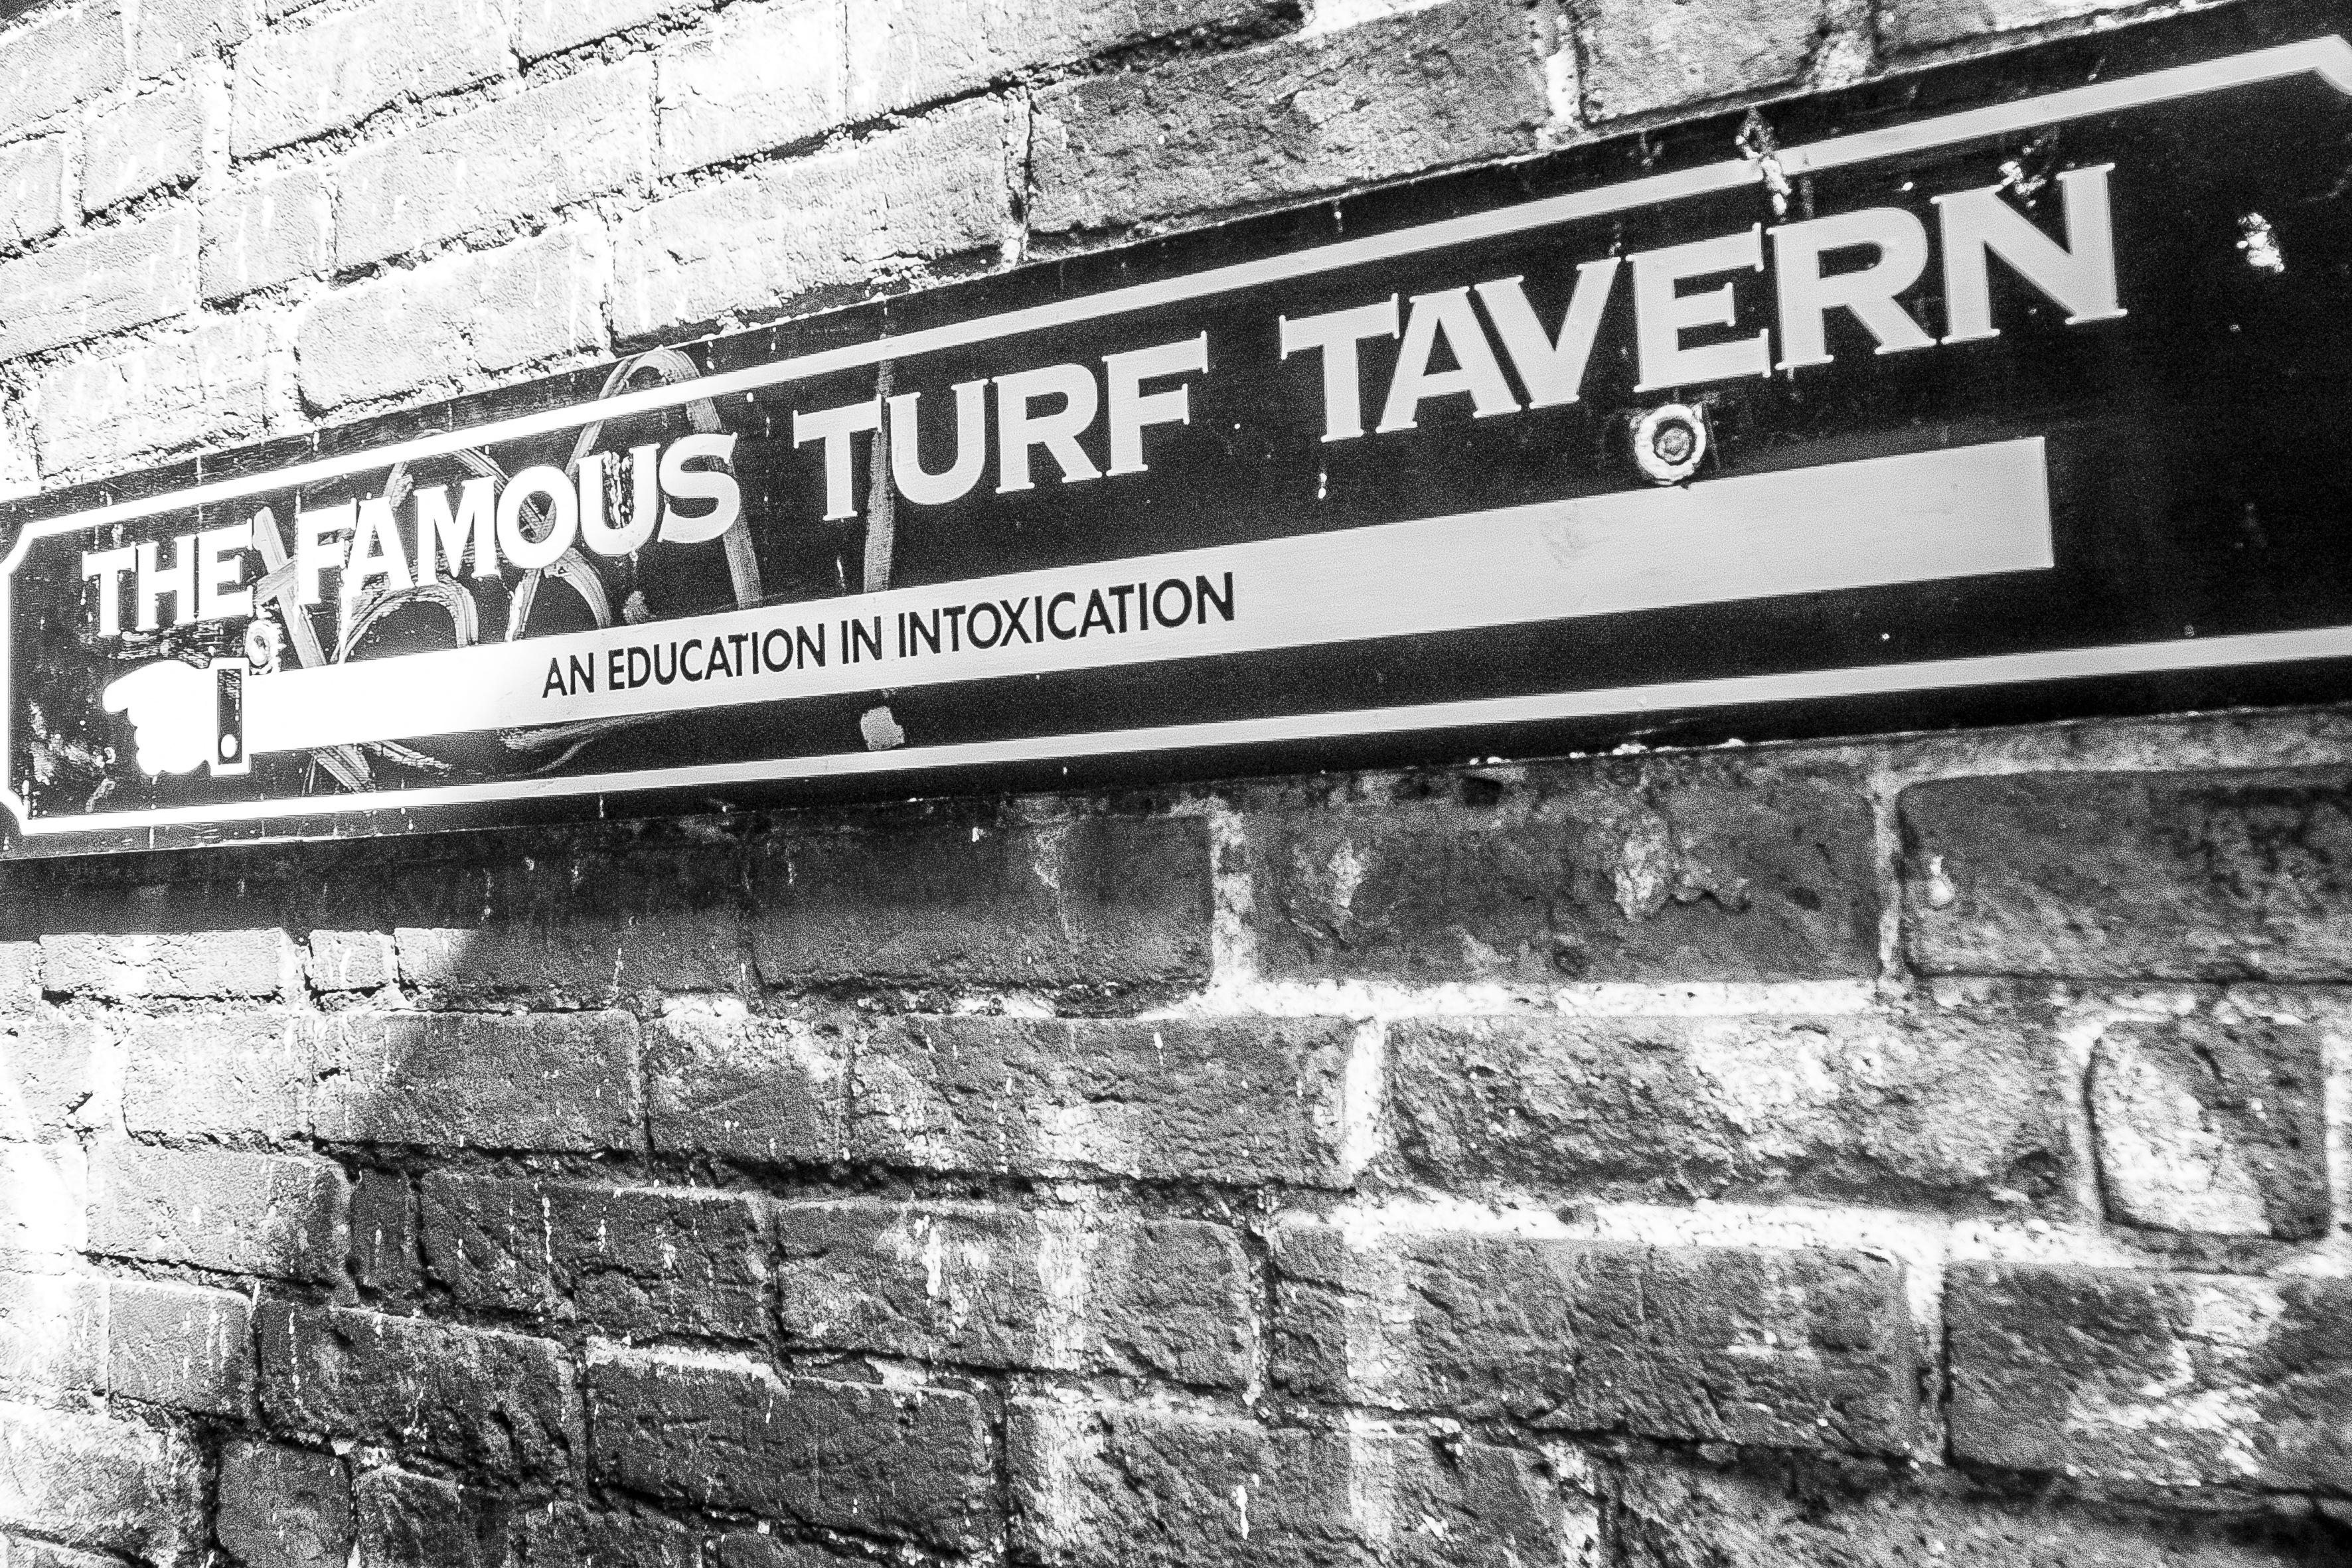
black and white, road, street, urban, wall, travel, transport, fujifilm, sign, vehicle, street sign, monochrome, uk, england, bw, blackandwhite, blackwhite, ngc, noiretblanc, history, fuji, oxford, fujixt1, fujix, monochrome photography, automotive exterior, personal computer hardware